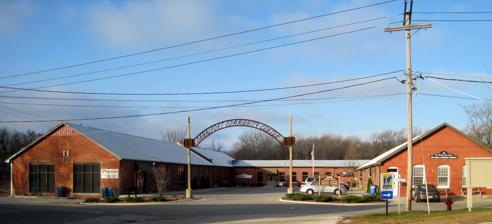
Building: Coleman Hardware Company Building
Country: United States of America
Year built: 1873
United States historic place Coleman Hardware Company Building U.S. National Register of Historic Places Show map of Illinois Show map of the United States Location 100 Nettle St., Morris, Illinois Coordinates 41°21′24″N 88°25′45″W / 41.35667°N 88.42917°W / 41.35667; -88.42917 Area 1.6 acres (0.65 ha) Architectural style Late Victorian NRHP reference No. 94000980 Added to NRHP August 16, 1994 The Coleman Hardware Company Building is a historic building located at 100 Nettle St. in Morris , Illinois . History The U-shaped building has three distinct wings surrounding a gravel courtyard. Mr. J. H. Hall constructed the building in 1873, intending to use it as a furniture factory, but his company went bankrupt before he could begin production. The Sherwood School Furniture Company moved into the building soon afterward and made extensive improvements to the structure in 1874. The company added a new foundry building, put an addition on the original building, and built a new smokestack. The Sherwood Company brought economic prosperity to Morris by employing 140 new workers and purchasing resources from other local industries. The building's location on the Illinois & Michigan Canal helped the company grow, as it used the canal to transport goods and as a water source. In 1876, the company built a new structure to replace a building lost to a fire; this structure is now the building's south wing. The company changed its name to the Ohio Butt Company in 1880 and then changed it again to the Coleman Hardware Company in 1887, after president Joseph G. Coleman. Caster Ring During this time, the company changed its production from furniture to cast iron fixtures and other hardware. The company was sold in 1935, and the factory was sold along with it; it has since been used by various industrial companies and is now a community center. The building was added to the National Register of Historic Places on August 16, 1994. References